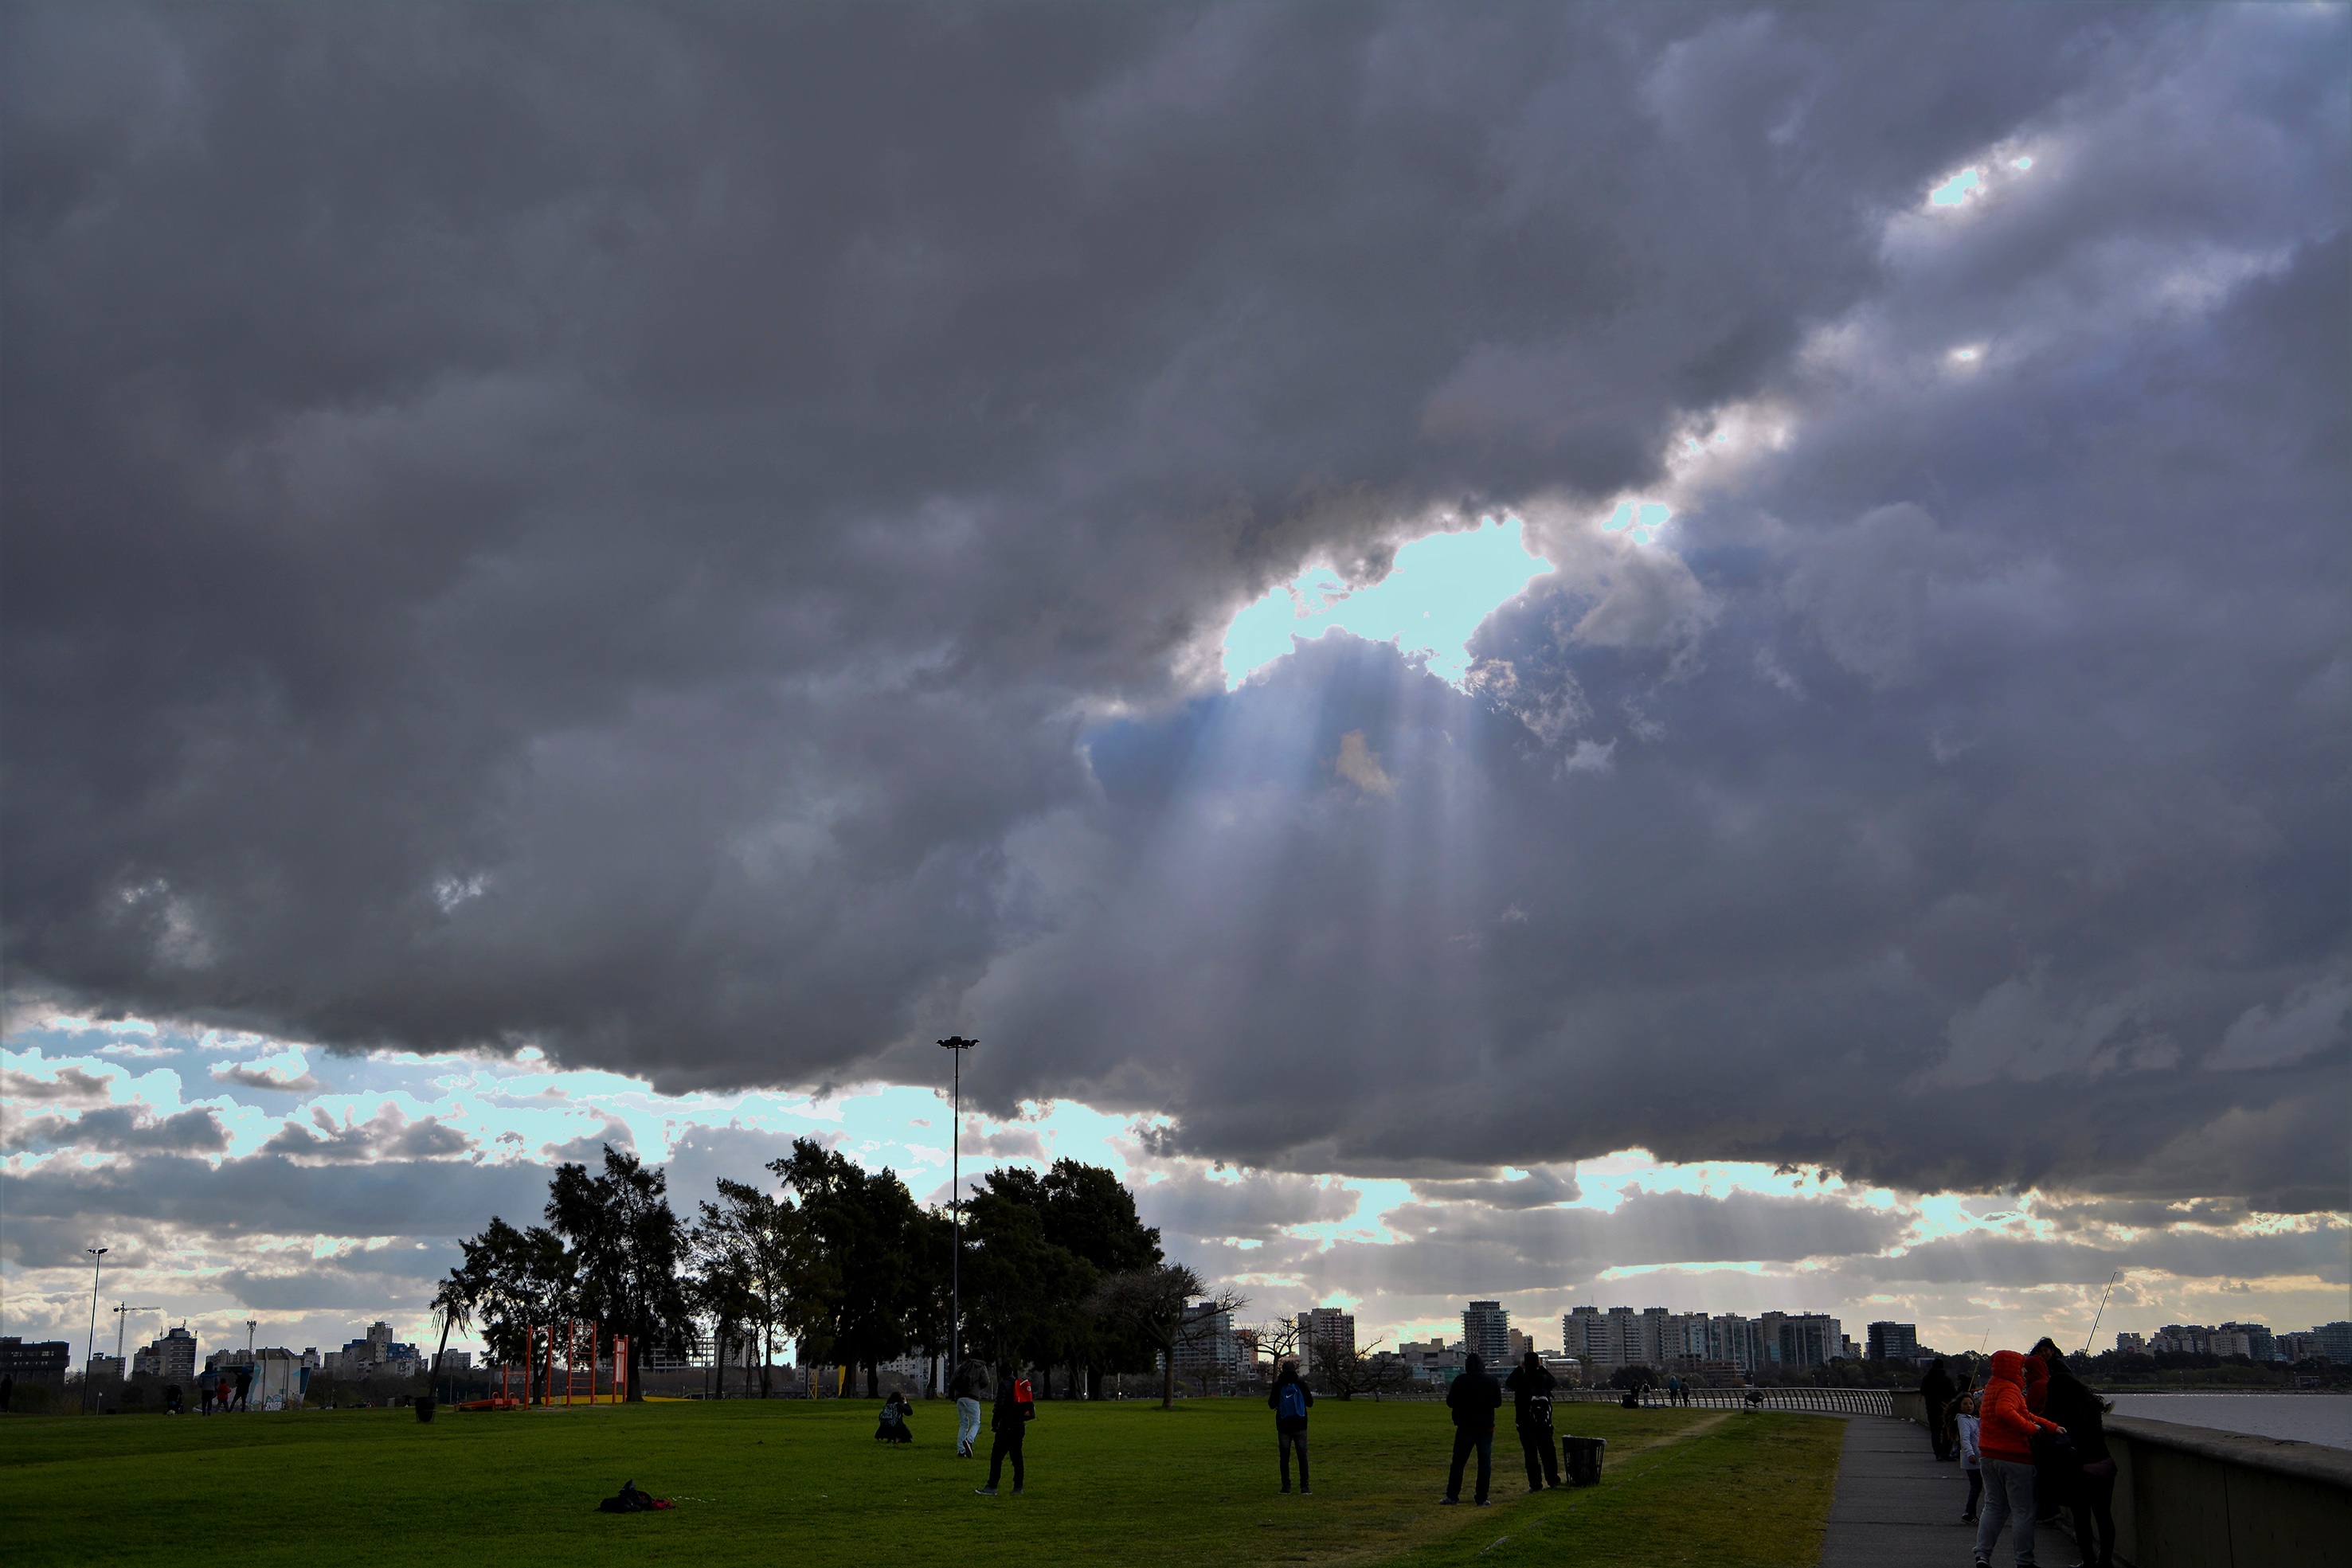
cloud, sky, atmosphere, weather, storm, cumulus, lightning, plain, thunder, thunderstorm, meteorological phenomenon